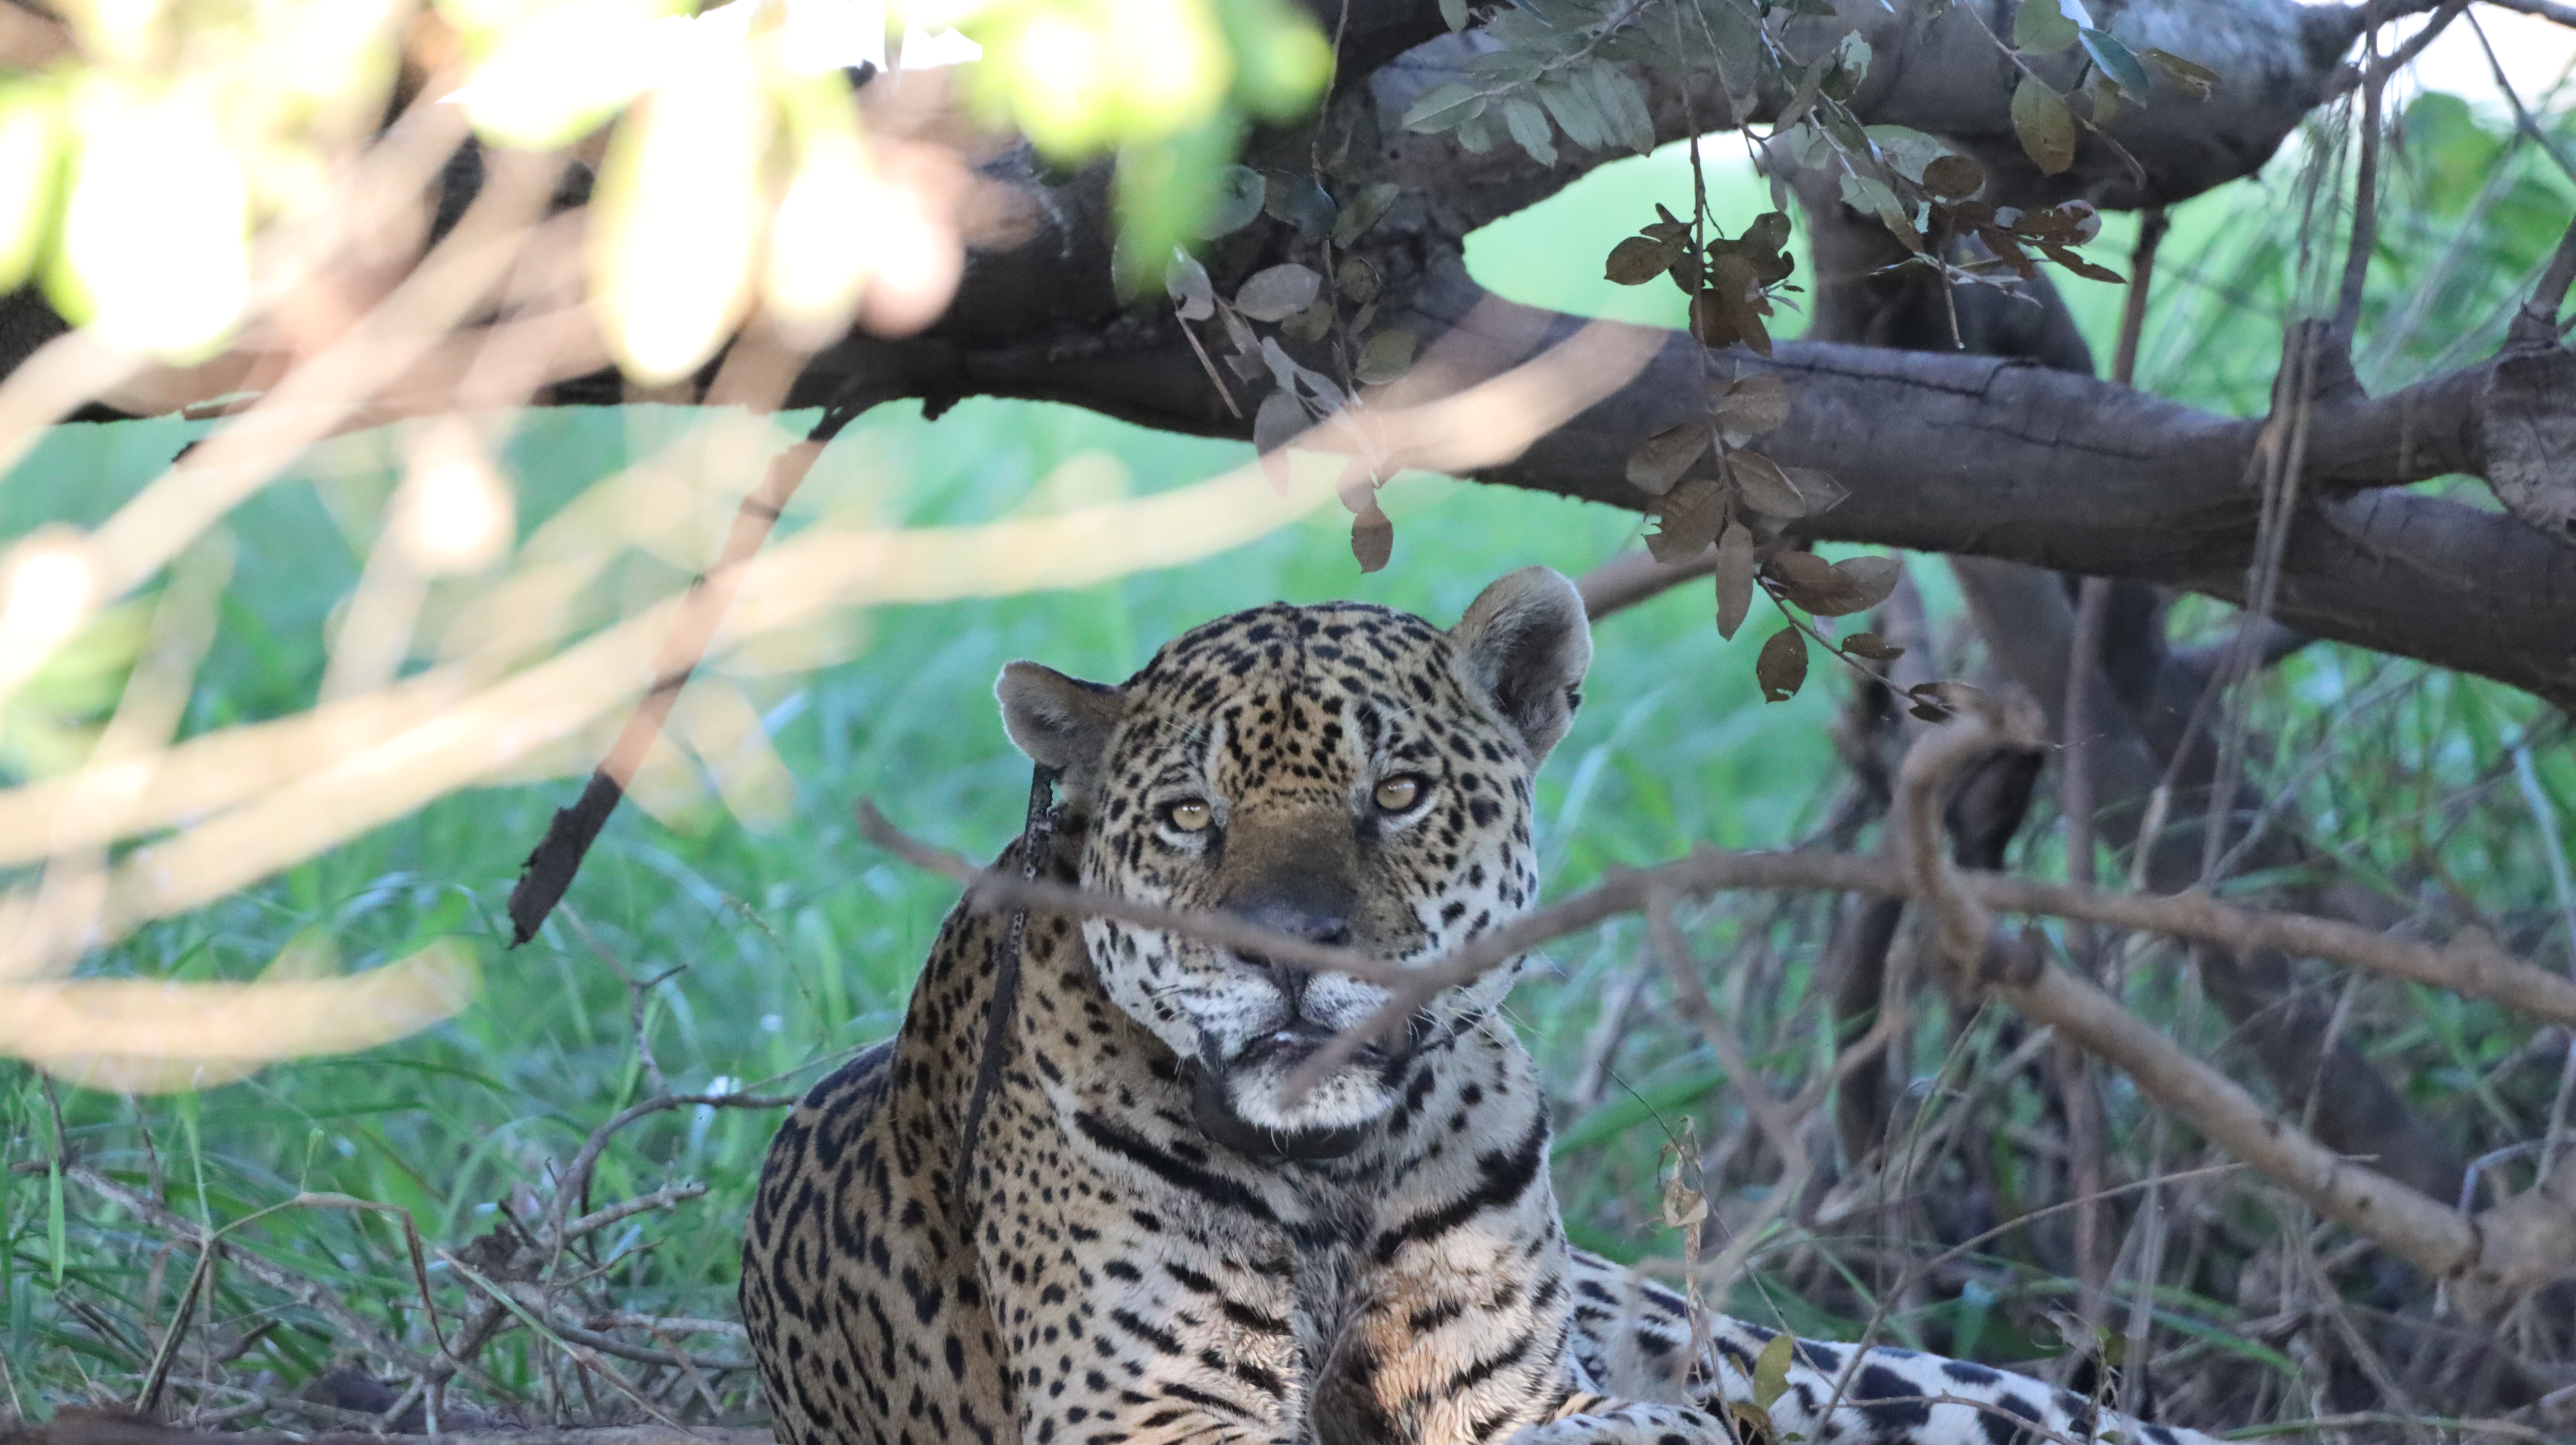
Jaguar: Ousado